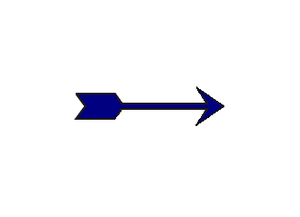
Le XVIIᵉ corps est un corps d'armée de l'armée de l'Union pendant la guerre de Sécession. Il est organisé le 18 décembre 1862 dans le cadre de l'armée du Tennessee d'Ulysses S. Grant. Il est notamment commandé par le major général James B. McPherson et le major général Francis P. Blair II, et sert sur le théâtre occidental.